Sedan (automobile)

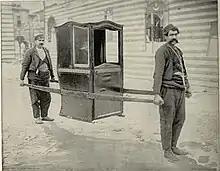
Turkish sedan chair from a historical exhibition

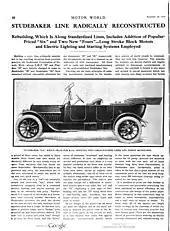
Article about the Studebaker models in "Motor World", November 14, 1912

The term "sedan" as applied to automobiles traces its roots to human-powered transport before its adoption by the automotive industry.